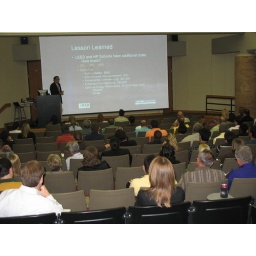
Jules Lagarde talking about the RSD's experience building green schools in New Orleans